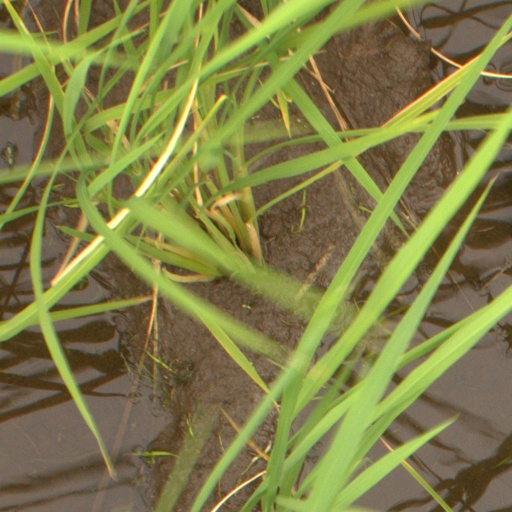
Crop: rice